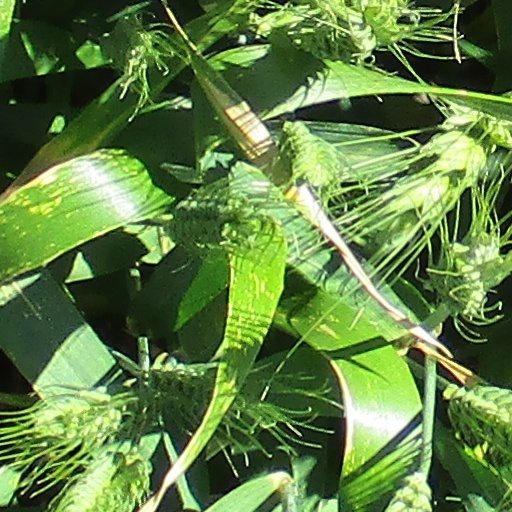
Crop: wheat